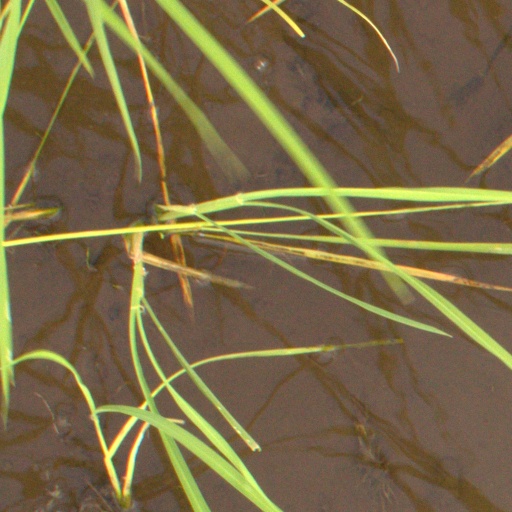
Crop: rice